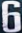
Number: 6